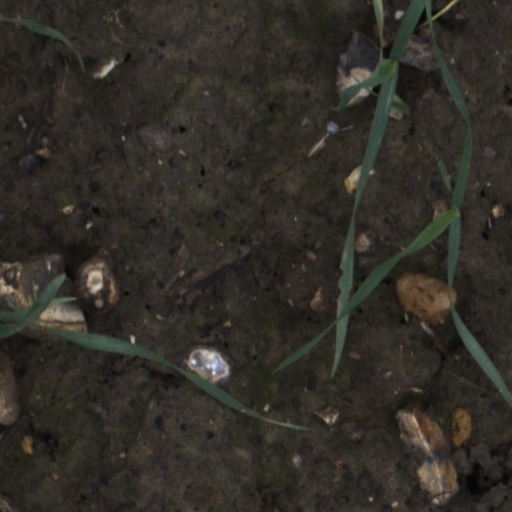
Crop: wheat